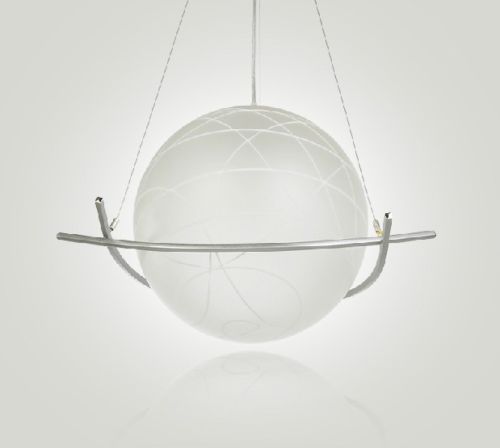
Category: lamp